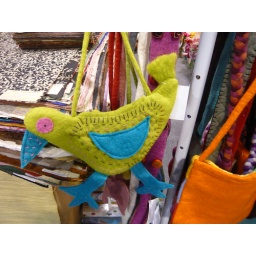
Superfunky and cute bird bag by Bagmati Paper and Felt!